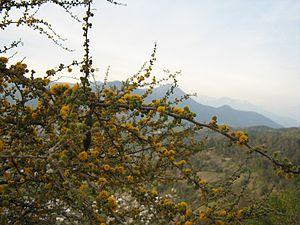
La province de Santiago del Estero est une province de l'Argentine, située dans la région du Gran Chaco, dans le centre-nord du pays. Sa capitale est la ville de Santiago del Estero. En 2010 la population recensée se montait à 896 461 habitants. En 2018 sa population était estimée à 958 000 habitants.